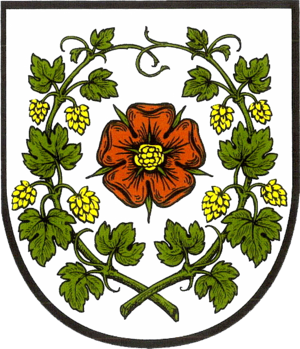
Buckow (Märkische Schweiz)
Coat of arms of Buckow (Märkische Schweiz)
Buckow (Märkische Schweiz), tidligere blot Buckow en by i Landkreis Märkisch-Oderland i den tyske delstat Brandenburg, og er administrationsby for Amt Märkische Schweiz. Den er hovedby i Naturpark Märkische Schweiz og en Kneippkuby.